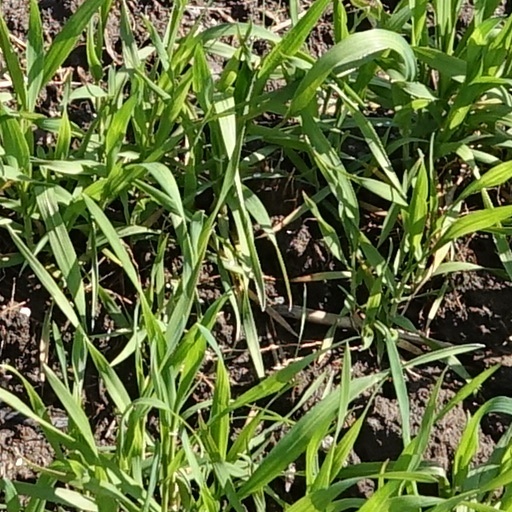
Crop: wheat